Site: brandenburg
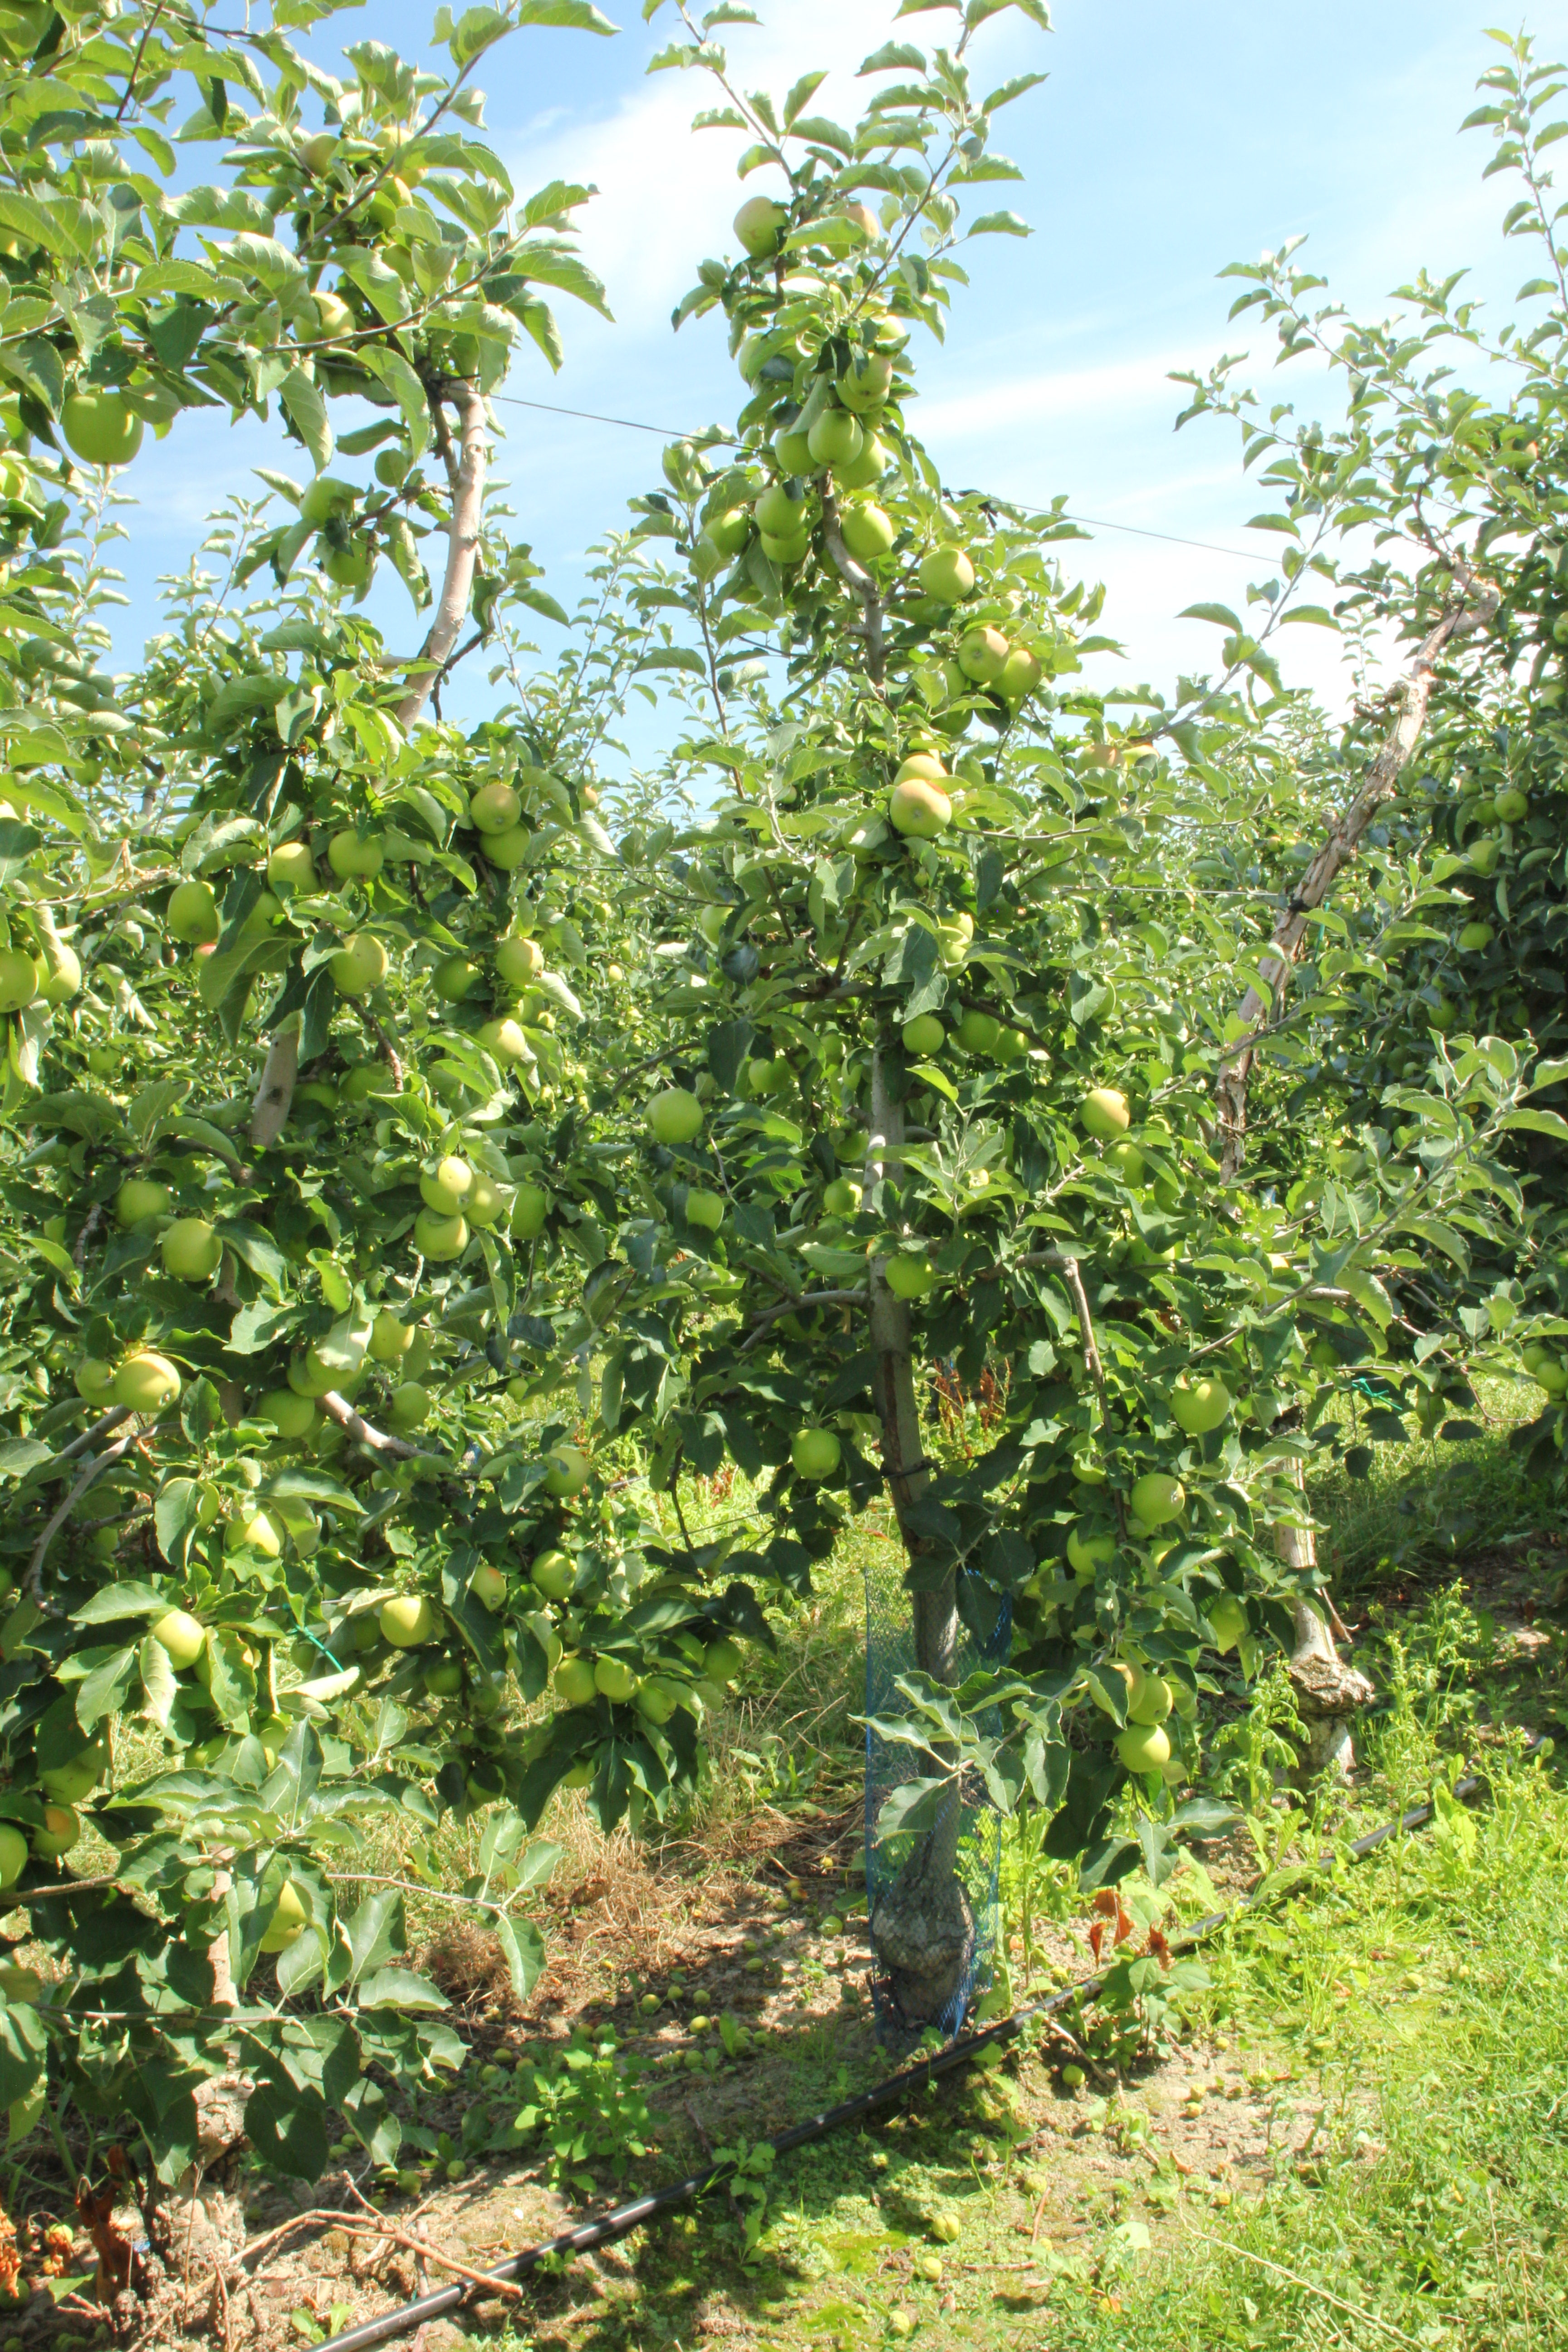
Growth stage (BBCH 77): Development of fruit